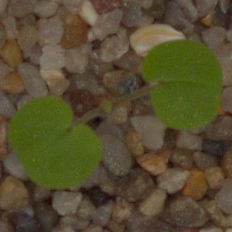
Label: smallflowered_cranesbill